Ivan Pope

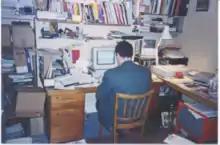
The World Wide Web Newsletter office, Hackney

After graduating from Goldsmiths College with a BA degree in Fine Art in 1990, Pope worked as an artist with Loophole Cinema for five years. The World Wide Web Newsletter (later "3W" magazine) was created by Pope at Goldsmiths College Computer Centre early in 1993. The magazine was conceived as a general information source to promote internet use. The name was taken from the World Wide Web project of Tim Berners-Lee and the first issue was published in late 1993, reporting at the time: "there are under 100 web servers in the world".